John Wardle (architect)

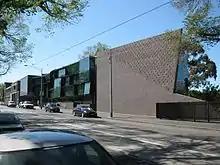
Nigel Peck Centre for Learning and Leadership, Melbourne

The 2020 Adelaide//International exhibition at the Samstag Museum centred around an installation called "Somewhere Other" by John Wardle Architects, in collaboration with Natasha Johns-Messenger. It had also been Australia's entry in the 2018 Venice Architecture Biennale.